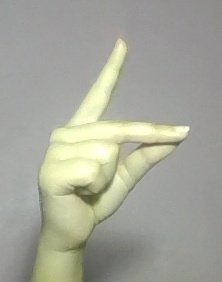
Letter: ta